Tokyo Station

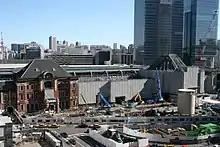

The Tokyo Station Hotel opened in the Marunouchi-side building on November 2, 1915. The Chūō Main Line extension to the station was completed in 1919 and originally stopped at the platform now used by northbound Yamanote/Keihin–Tōhoku trains. During this early era, the station only had gates on the Marunouchi side, with the north side serving as an exit and the south side serving as an entrance. The central gate was exclusively for members of the Imperial Family. On November 4, 1921, Prime Minister Hara Takashi was stabbed to death by a 18-year-old right-wing railway switchman in front of the south wing as he arrived to board a train for Kyoto.